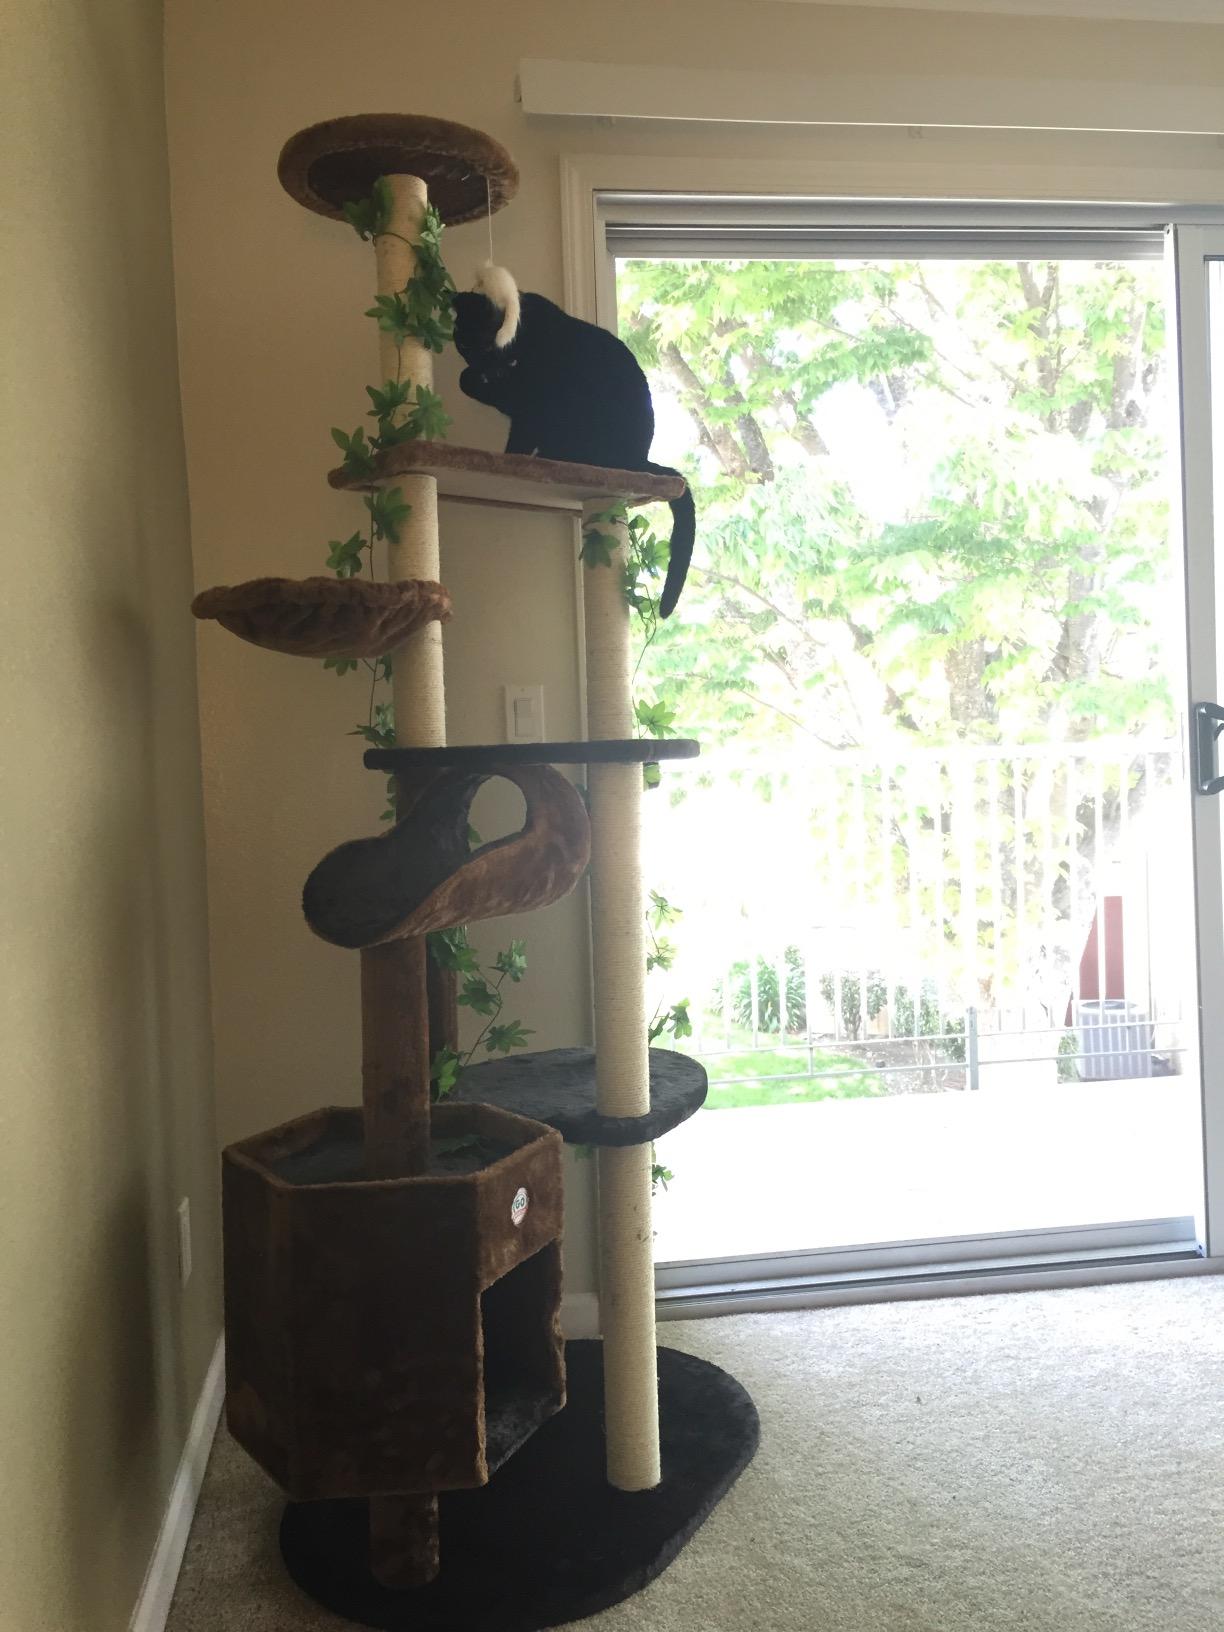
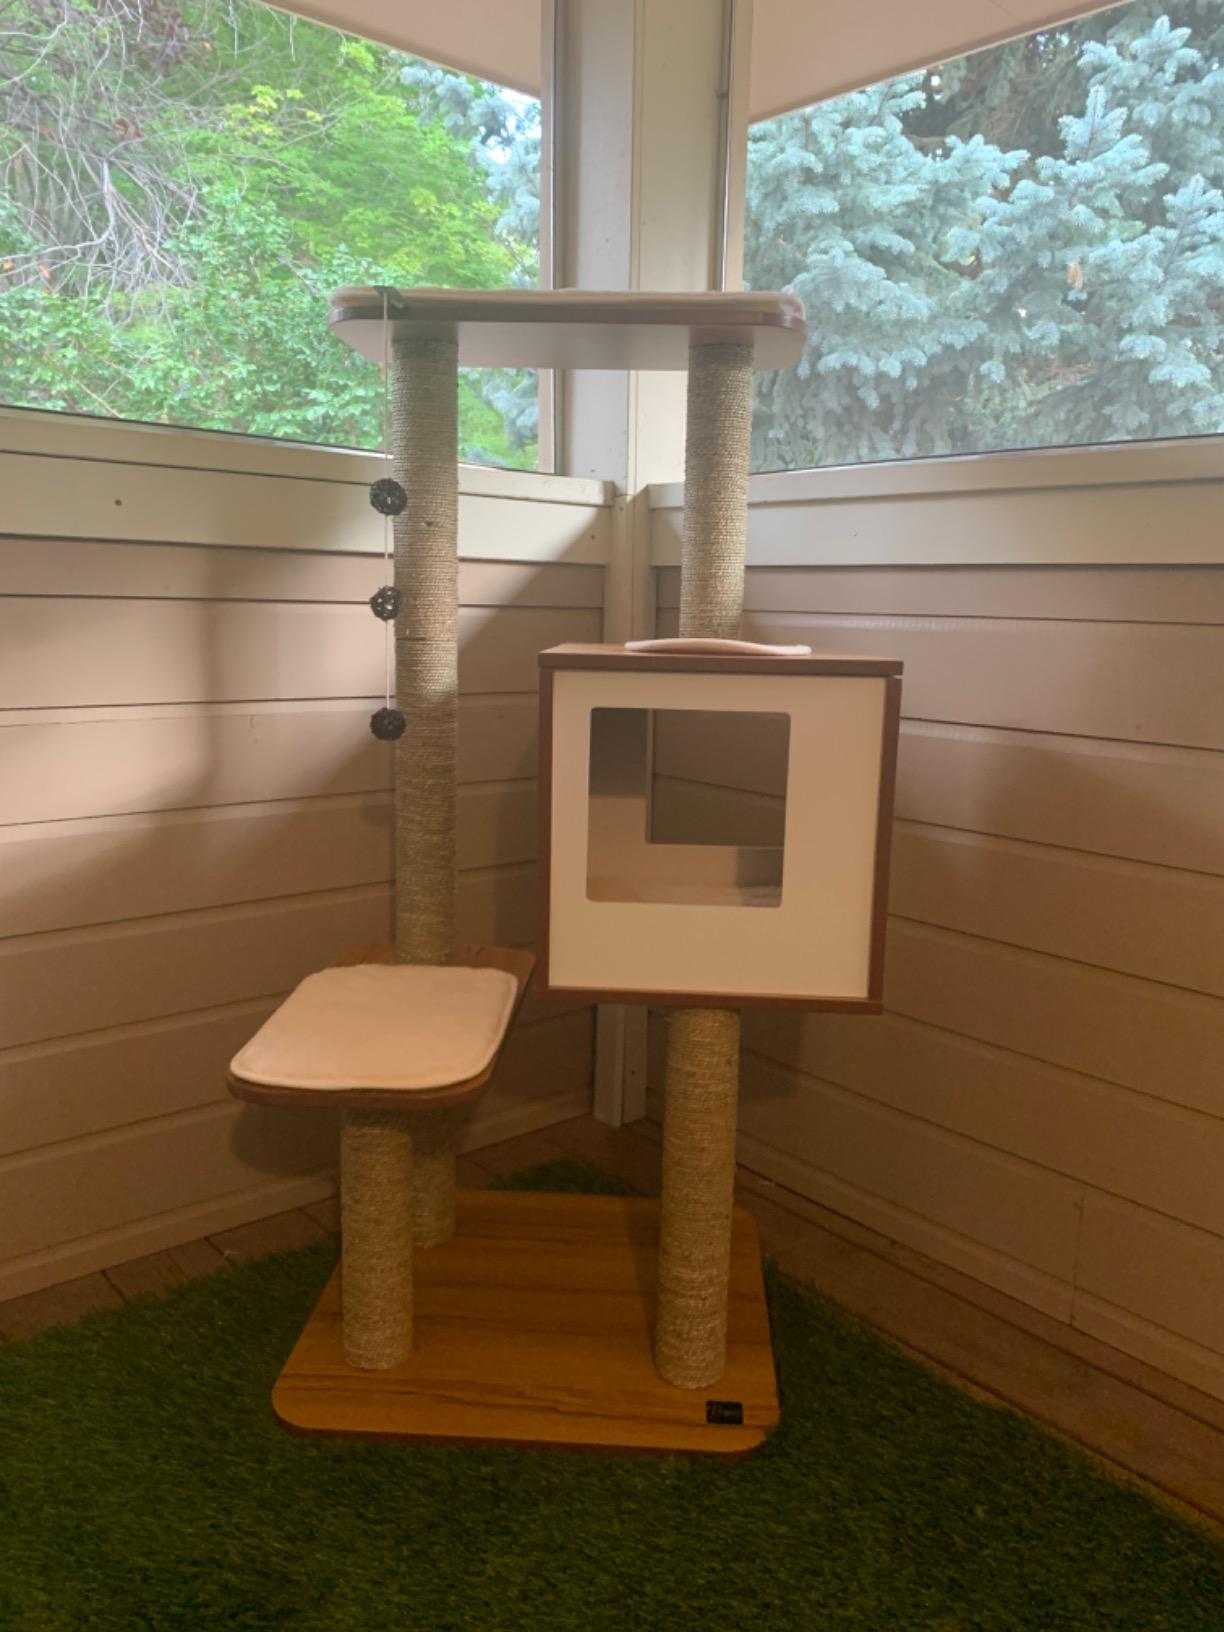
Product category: items_cat tree
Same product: no